John D. Voelker

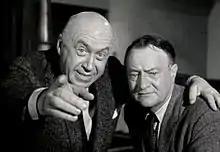
John D. Voelker "(right)" in the trailer for "Anatomy of a Murder", with filmmaker Otto Preminger "(left)"

John Donaldson Voelker (June 29, 1903 – March 18, 1991), also known by his pen name Robert Traver, was a noted lawyer, author and fly fisherman from the Upper Peninsula of Michigan. Born and raised in Ishpeming, he later attended the University of Michigan Law School. His early professional career was as an attorney and county prosecutor in Marquette County. Voelker was also appointed to the Michigan Supreme Court by Governor G. Mennen Williams in 1957. He is best known as the author of the novel "Anatomy of a Murder", published in 1958. The best-selling novel was turned into an Academy Award-nominated film of the same name—directed by Otto Preminger and starring James Stewart—released on July 1, 1959. Duke Ellington wrote the music for the movie. It is critically acclaimed as one of the best trial movies of all time.